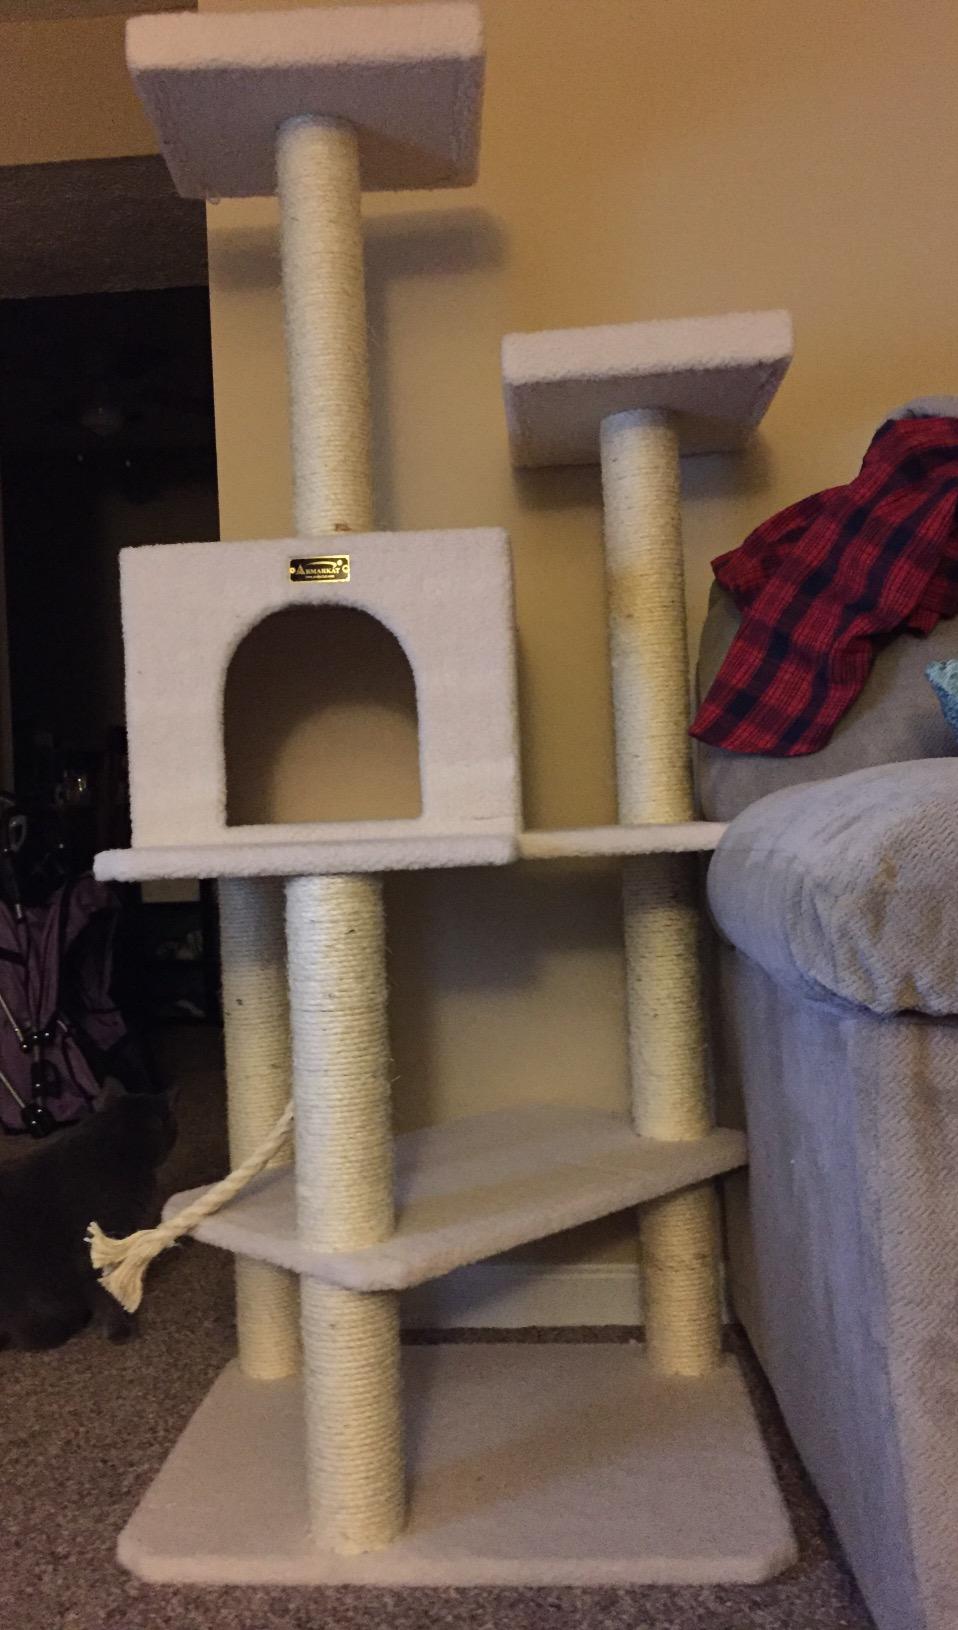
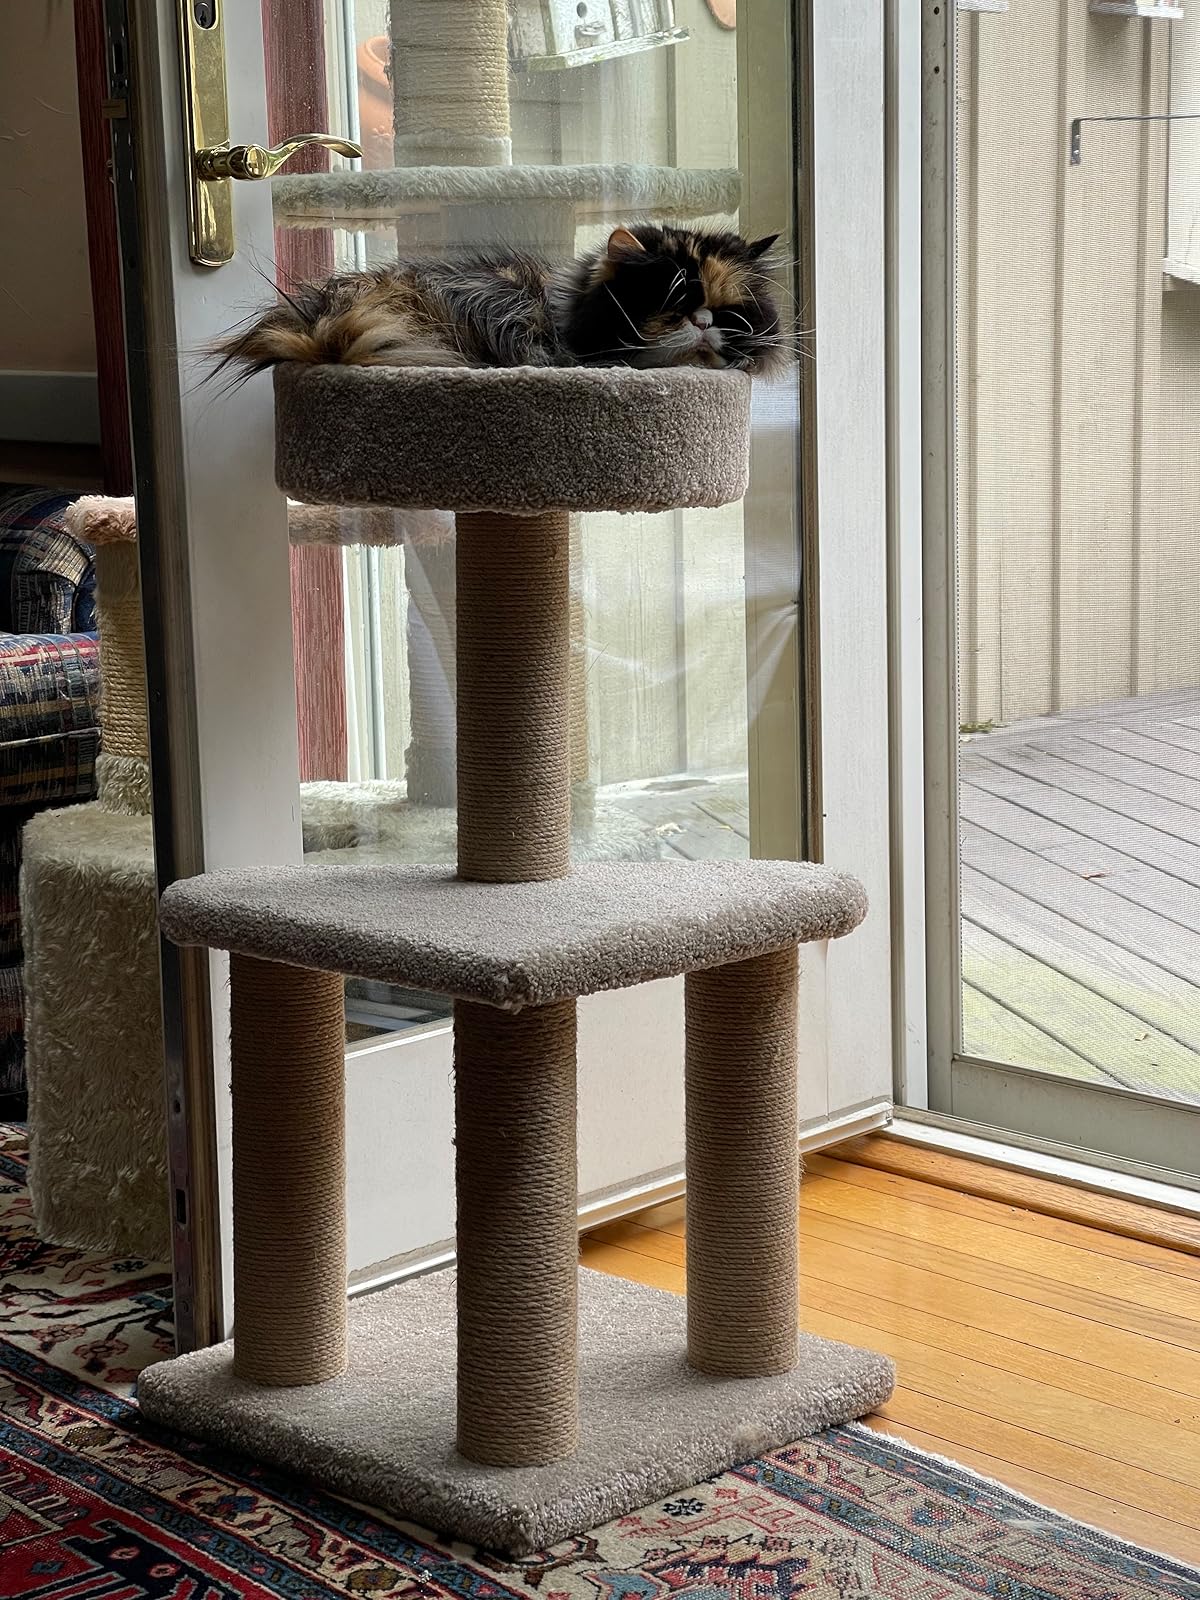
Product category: items_cat tree
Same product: no